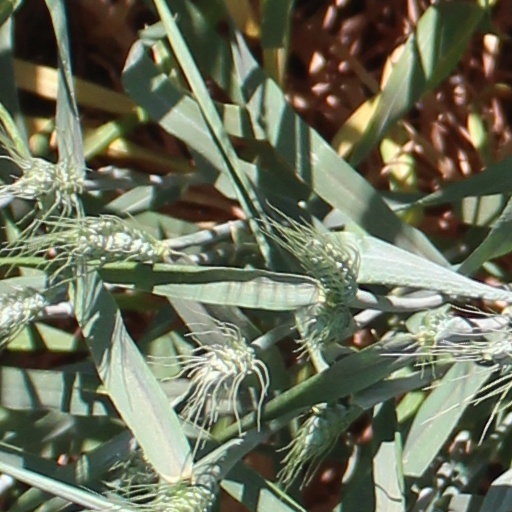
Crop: wheat